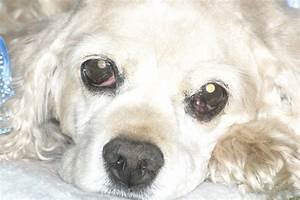
Label: cane